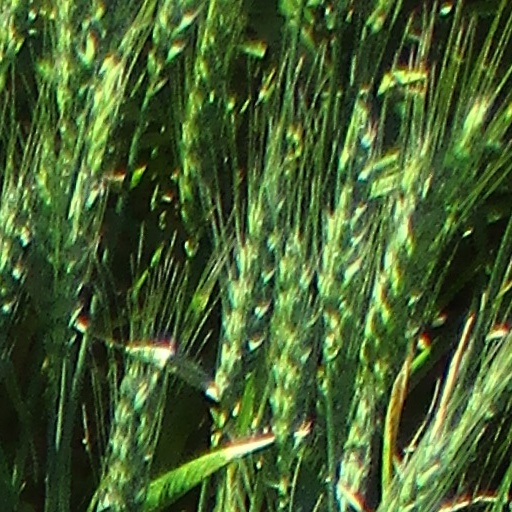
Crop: wheat